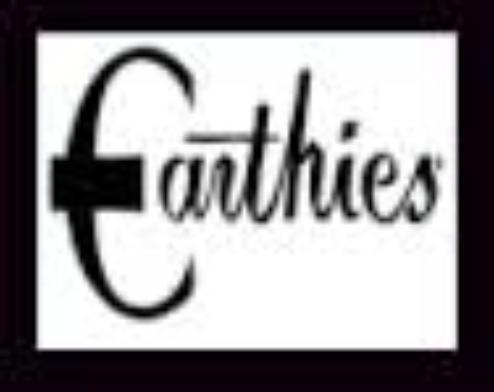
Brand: Earthies
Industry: Clothes